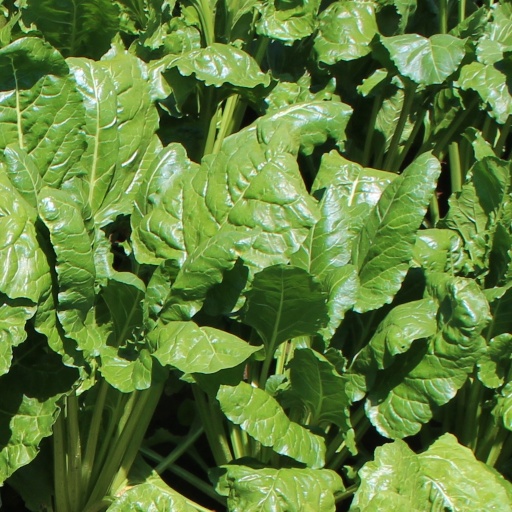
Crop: sugar beet